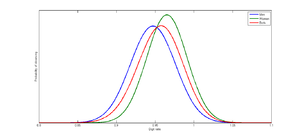
Fingerlængdeforholdet / Statistisk fordeling af fingerlængdeforholdet
Visualisering af den statistiske variation: Mænd (blå), kvinder (grøn) og den samledee befolkning (rød). Baseret på en population ved University of Alberta forudsat normalfordeling.
"Fingerlængdeforholdet er forholdet mellem længden af forskellige fingre målt fra hvor den enkelte finger er fæstet til hånden og til fingerspidsen. Det er af visse forskere hævdet, at særlig forholdet mellem to fingre, pegefingeren og ringfingeren bestemmes af størrelsen af den mængde af androgen, eksempelvis testosteron, som personen har været udsat for under fosterstadiet i kvindens livmoder, og at dette forhold kan anvendes som en grov målestok for androgen påvirkningen før fødslen. Et lavt forhold mellem længden af pegefinger og ringfinger peger på, at fosteret har været udsat for større mængder androgen i fosterstadiet. Forholdet mellem pege- og ringfinger benævnes også 2D:4D ratio efter engelsk, hvor 'D' står for ""digit"". Forholdet beregnes ved at dividere længden af pegefingeren med ringfingerens længde. En pegefinger, der er længere end ringfingeren, giver et forhold på mere end 1, og en længere ringfinger giver et forhold på under 1.